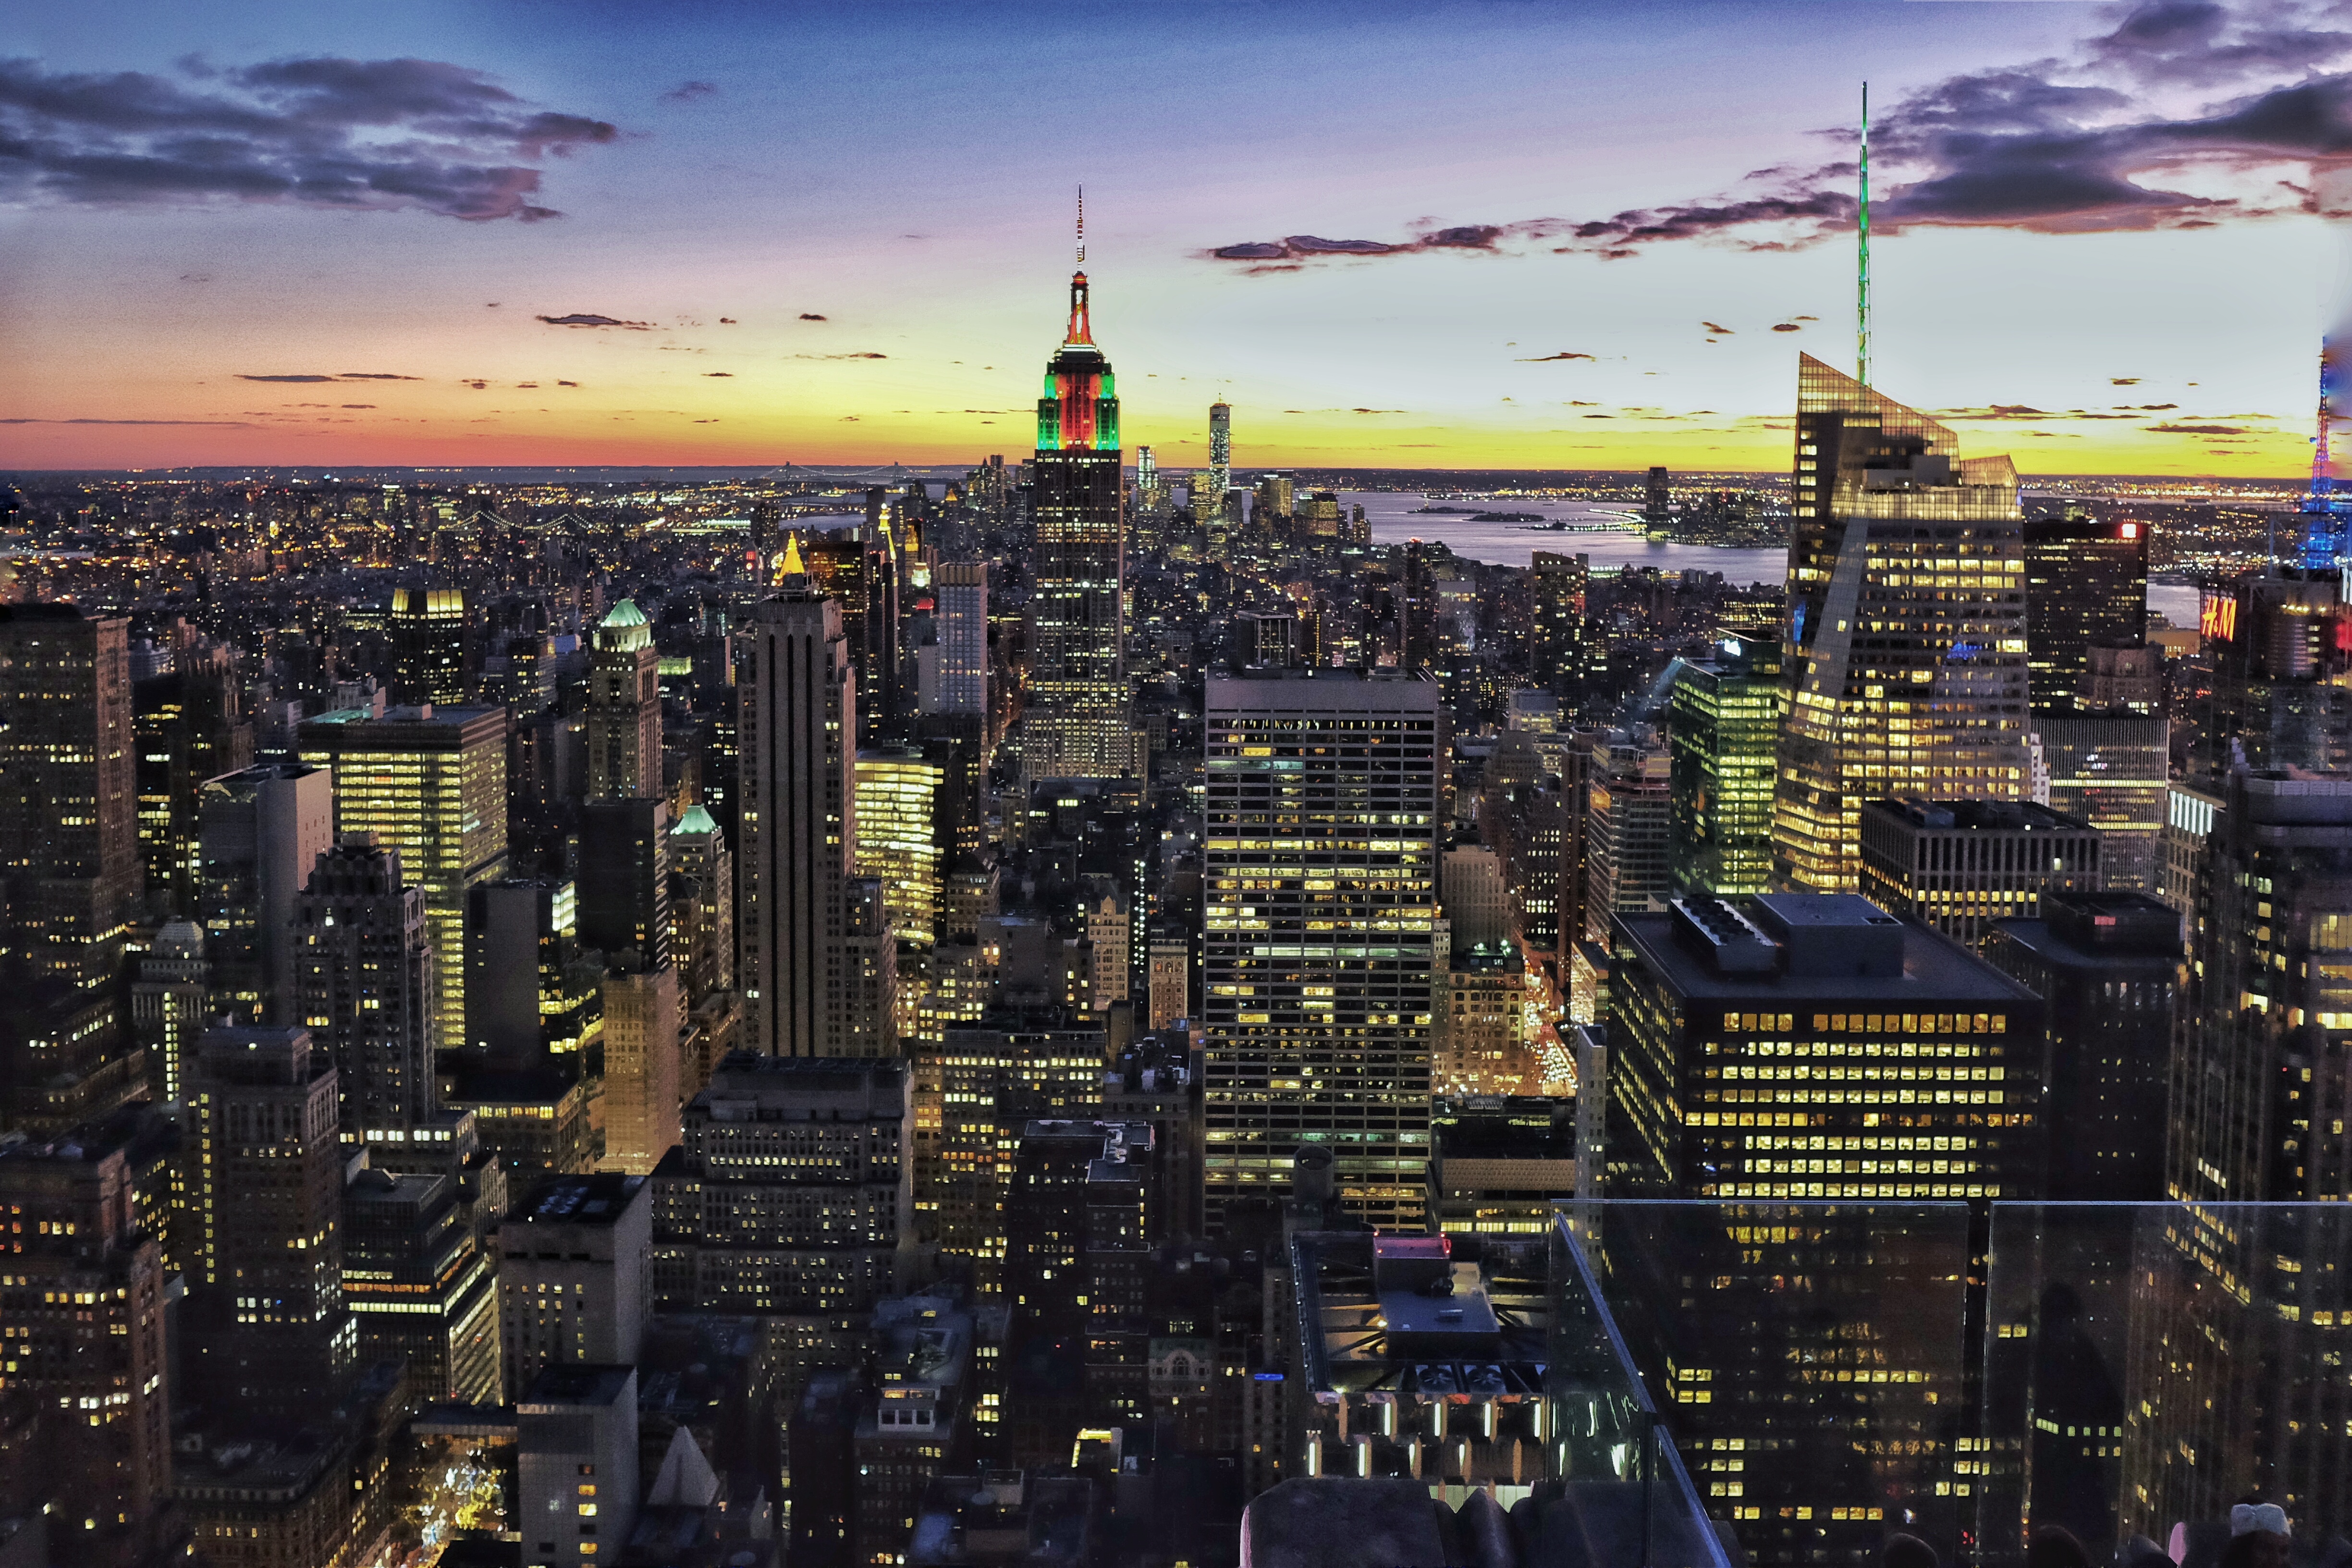
horizon, architecture, sunset, skyline, night, city, skyscraper, new york, manhattan, cityscape, downtown, dusk, evening, lights, metropolis, neighbourhood, aerial photography, high rises, urban area, residential area, human settlement, atmosphere of earth, metropolitan area, new york city wallpaper, sprawling